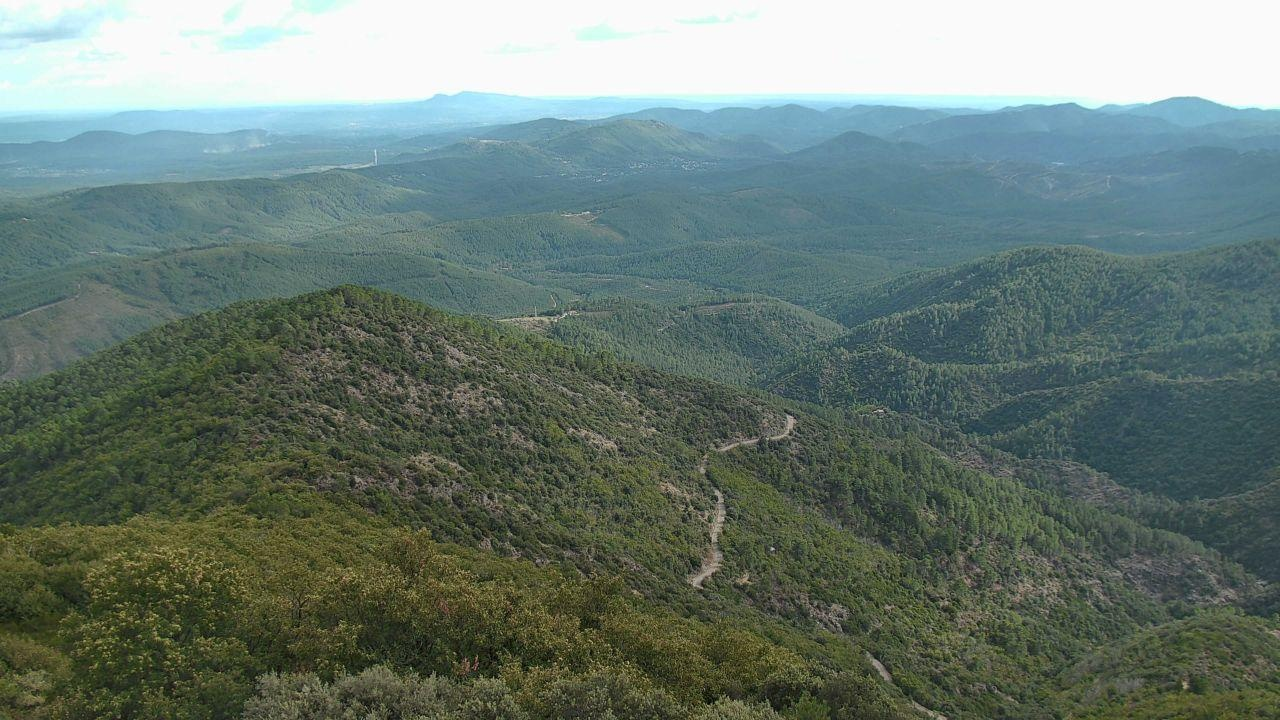
Fire: no
Smoke: yes